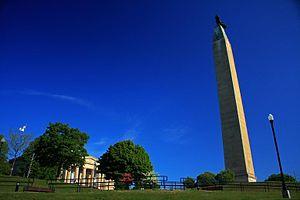
Plattsburgh est une ville des États-Unis, siège du comté de Clinton, dans la région de North Country, dans l'État de New York. Avec près de 20 000 habitants, il s'agit de la plus importante agglomération de cet État sur la côte Adirondack le long du lac Champlain. Avec sa banlieue, Plattsburgh, l'aire métropolitaine compte près de 32 000 habitants. Le village de Plattsburgh est fondé en 1785 et tient son nom de Zephaniah Platt, un des premiers propriétaires terriens de la région.